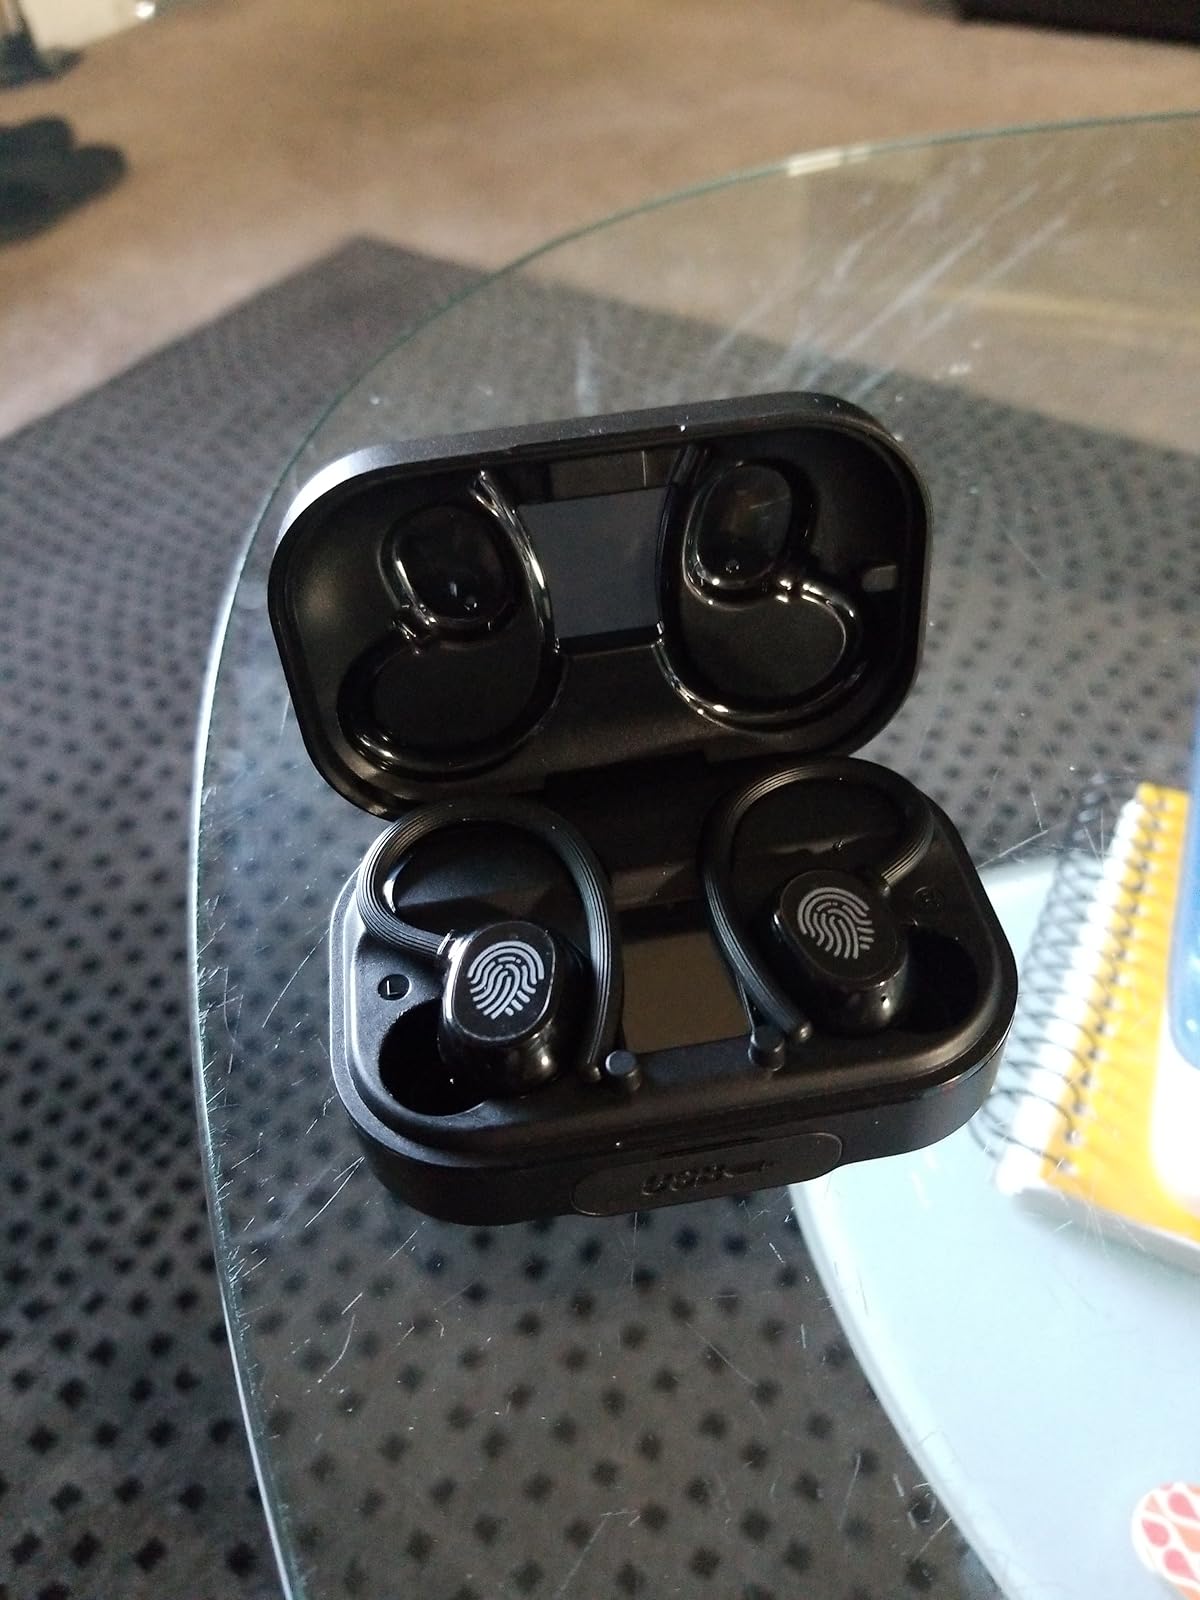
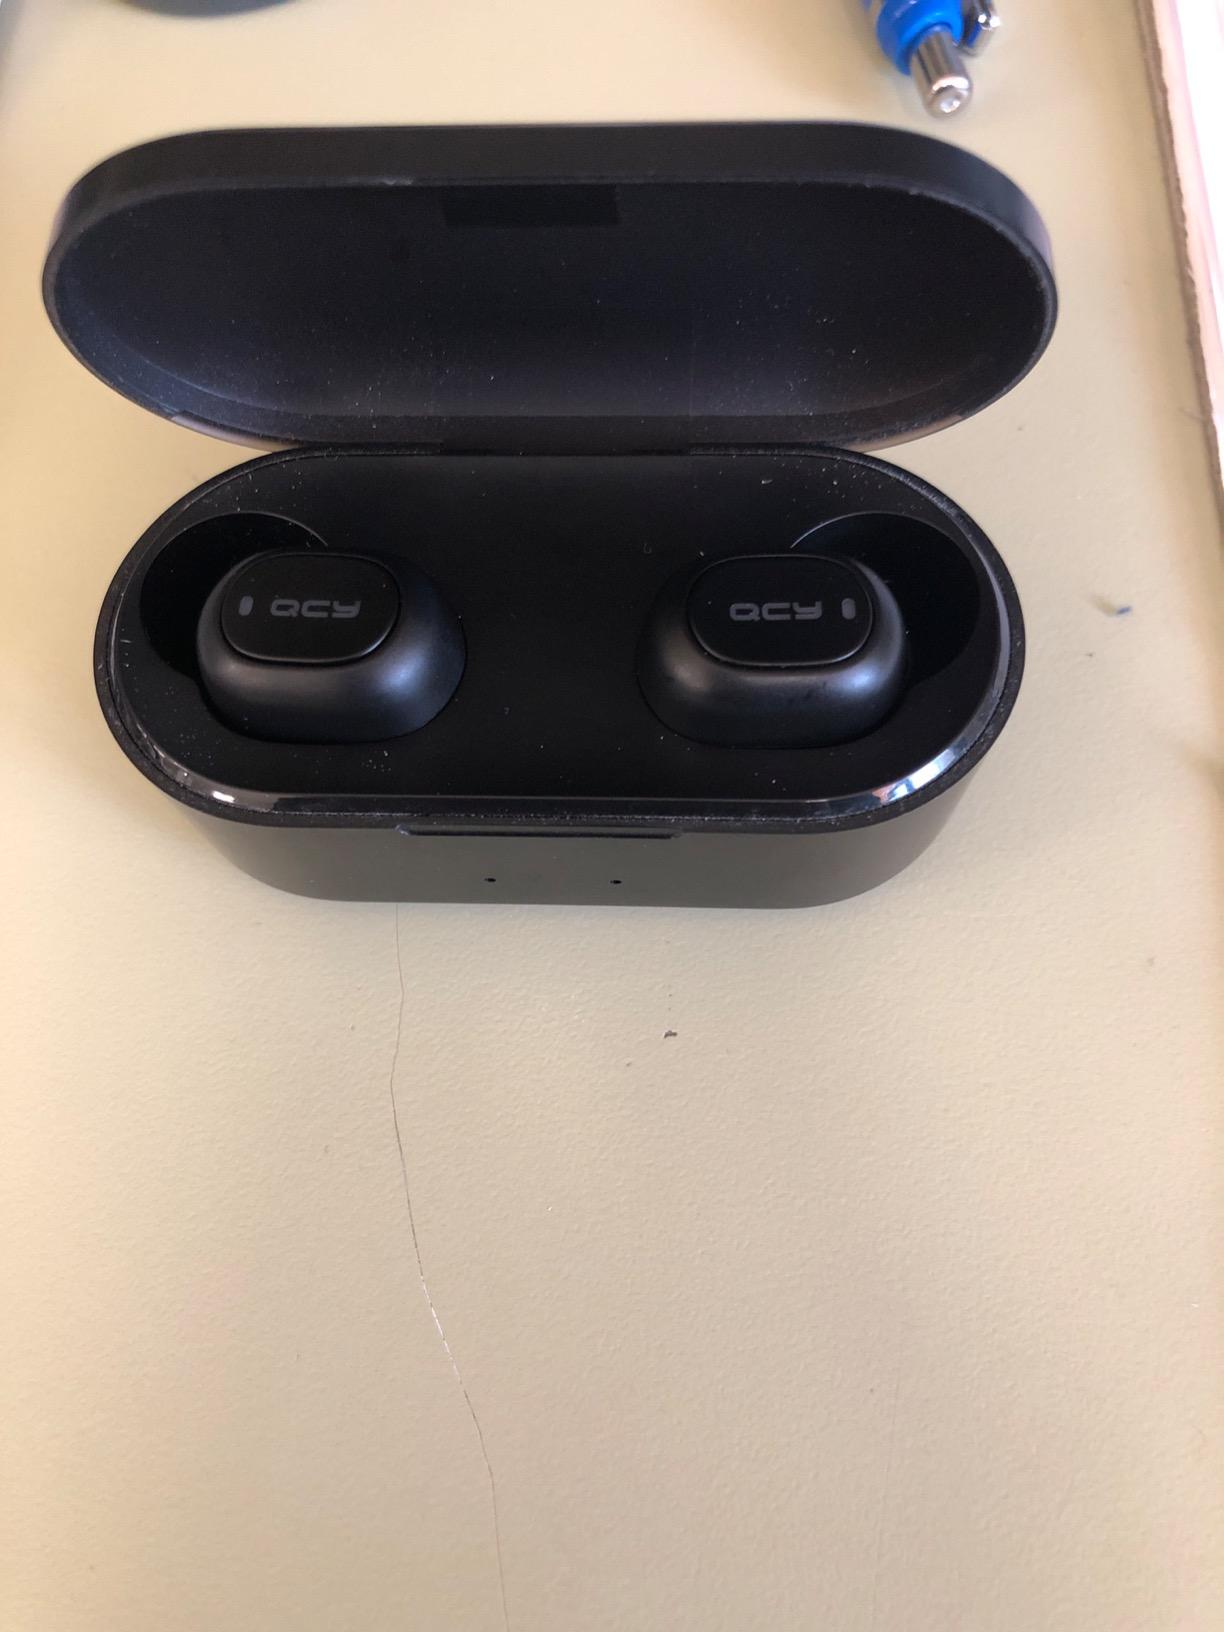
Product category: earbuds
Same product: no